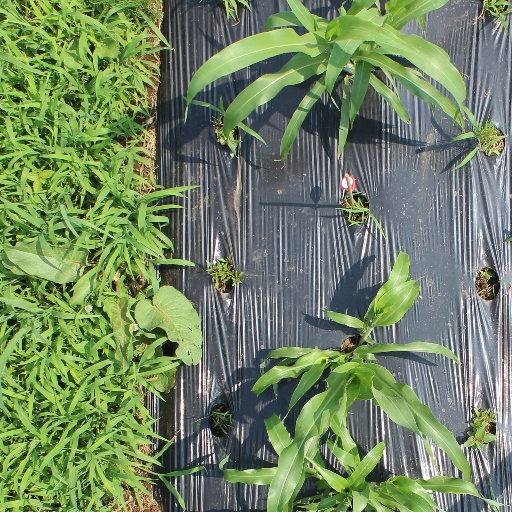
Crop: sorghum